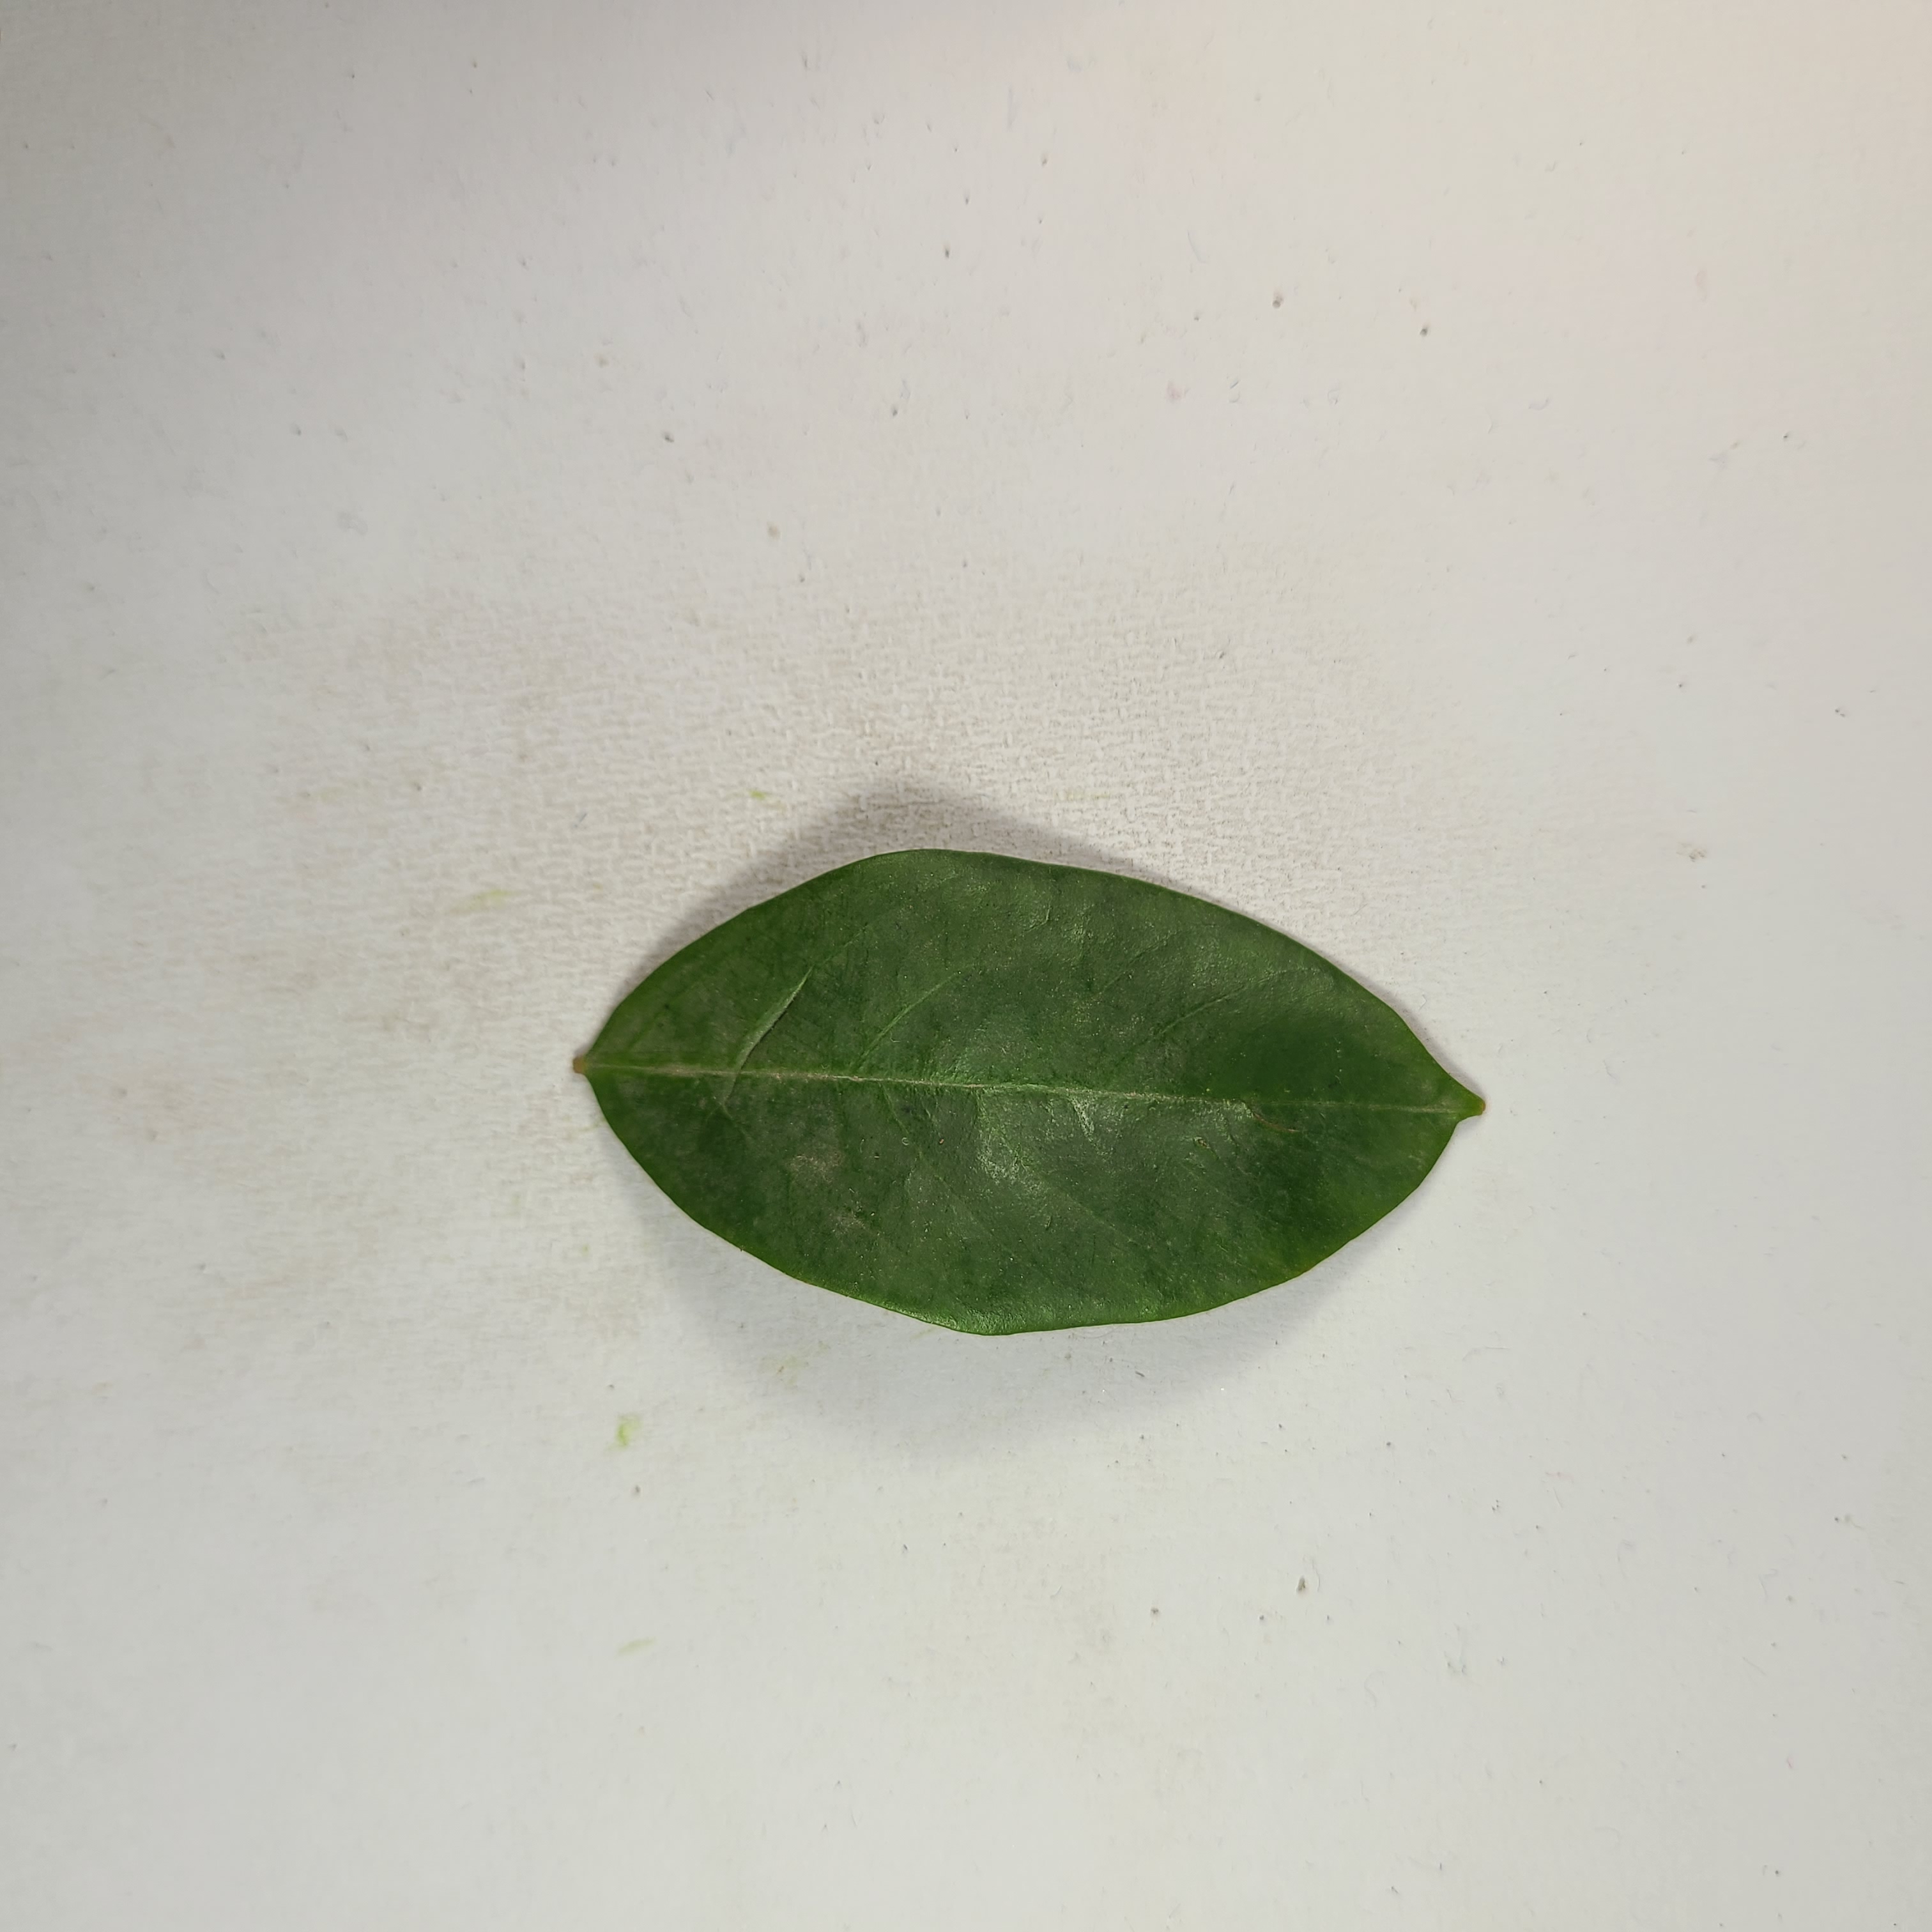
Label: Healthy Leaves